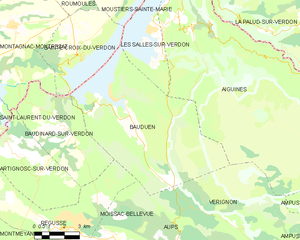
Carte des communes françaises Bauduen